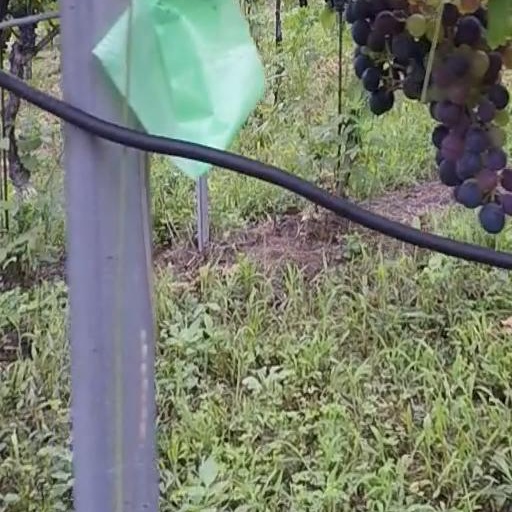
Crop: grape